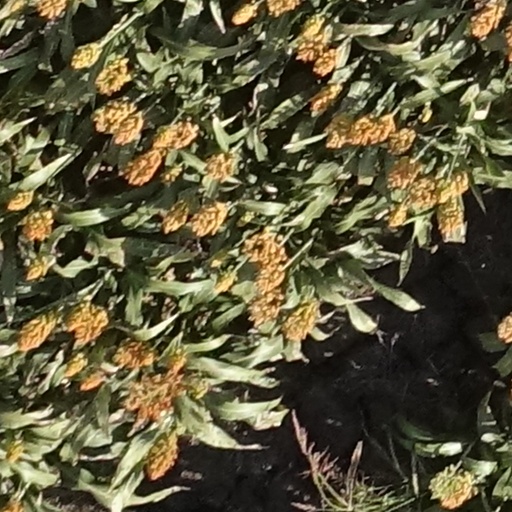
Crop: sorghum